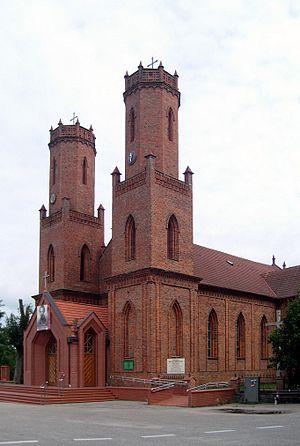
Krokowa est un village polonais de la voïvodie de Poméranie et du powiat de Puck. Il est le siège de la gmina de Krokowa et compte environ 3 500 habitants.